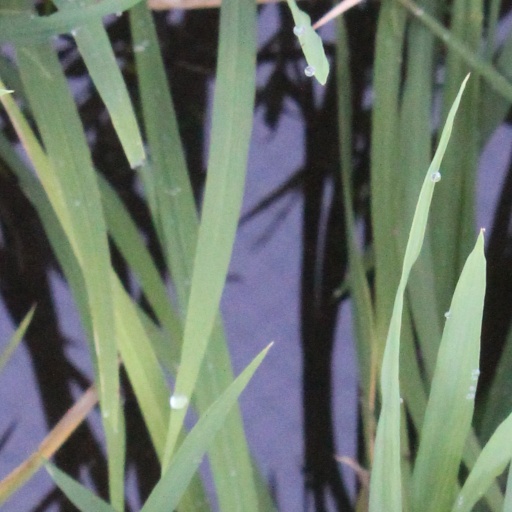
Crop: rice